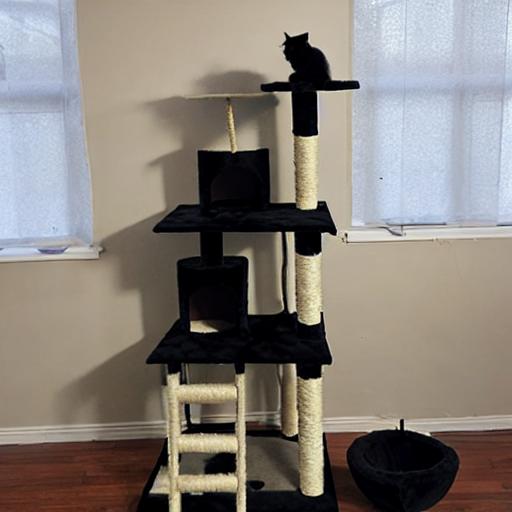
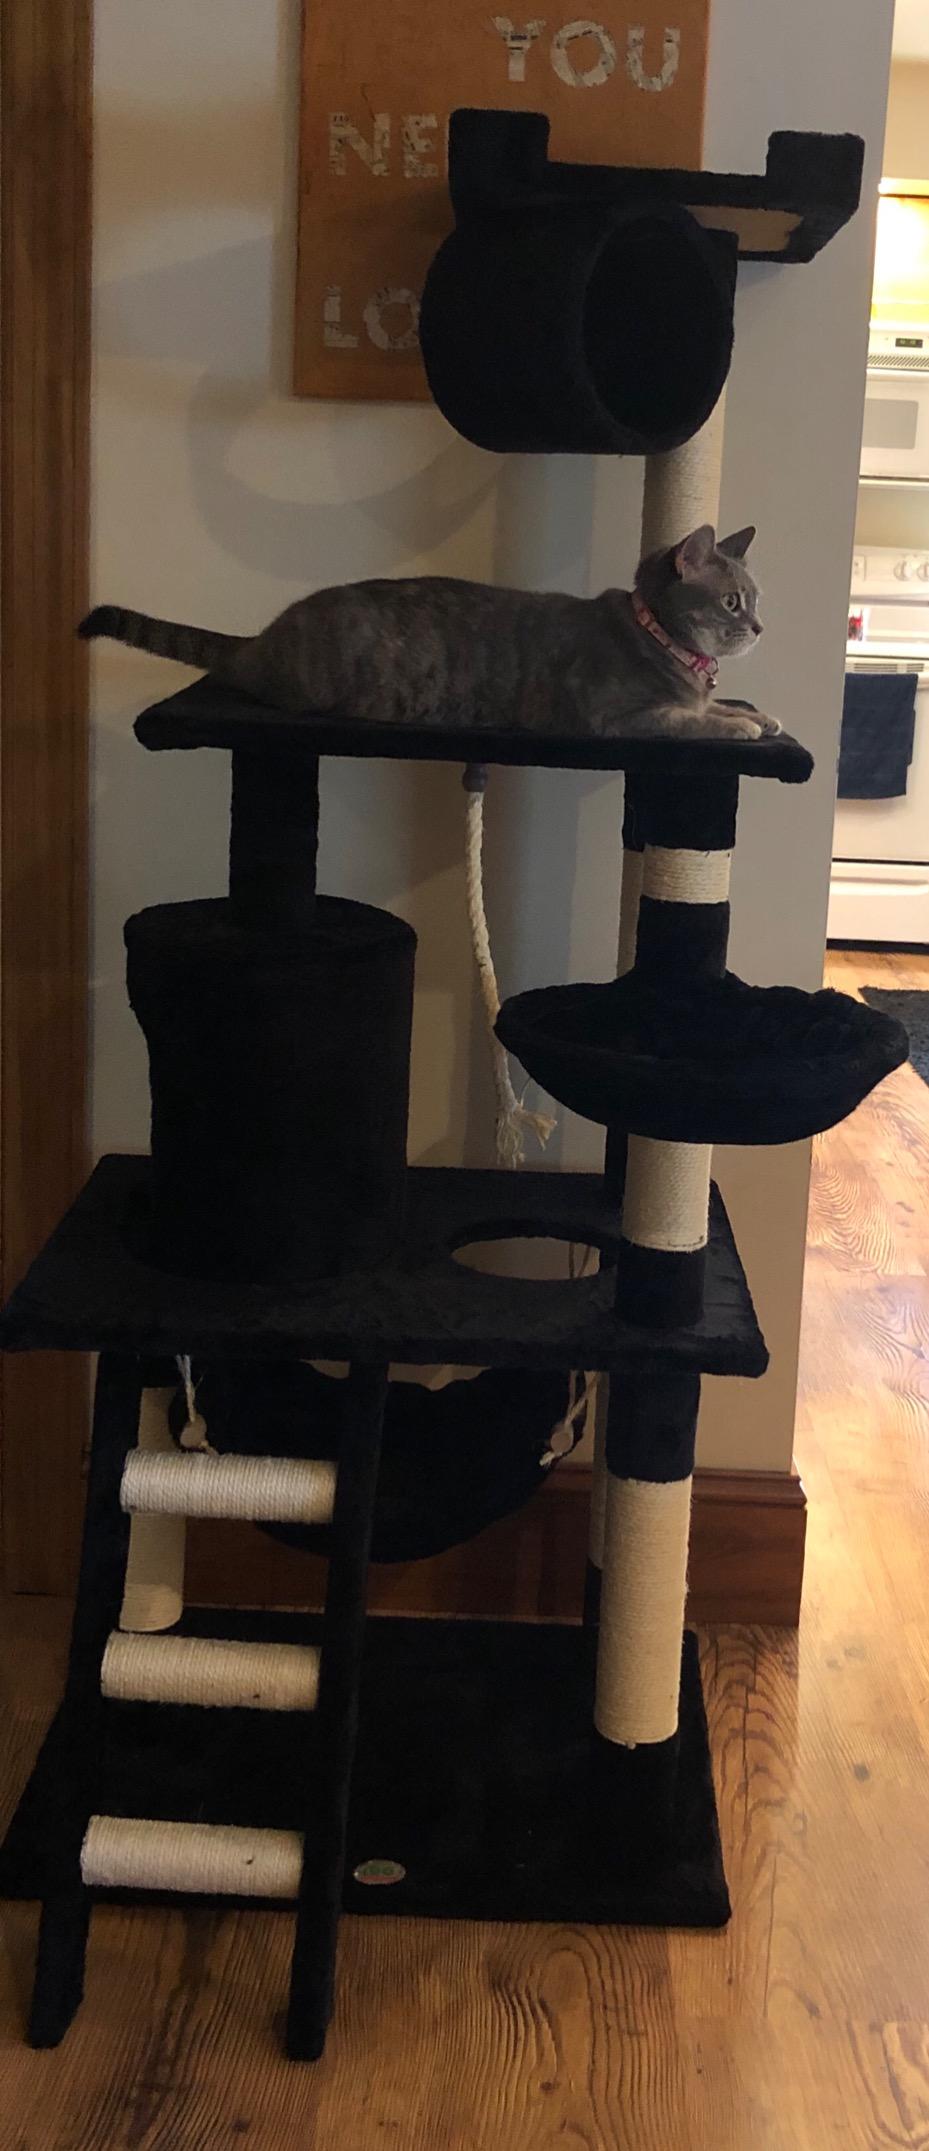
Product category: items_cat tree
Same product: no